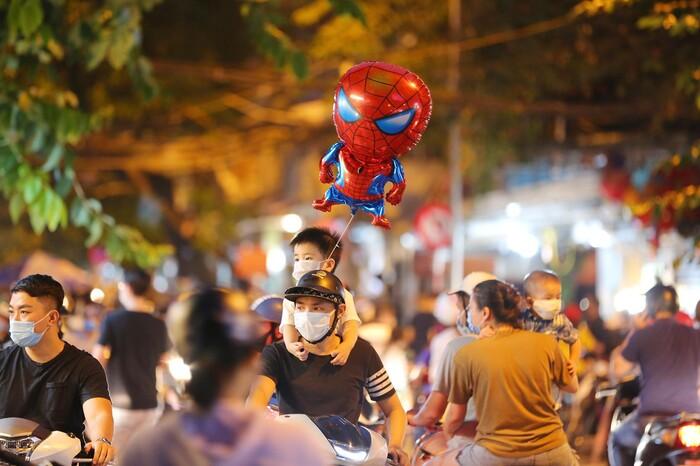
bé trai giữ cái bóng bay đang đứng sau lưng người đàn ông áo đen đội mũ bảo hiểm đen